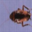
Label: cockroach